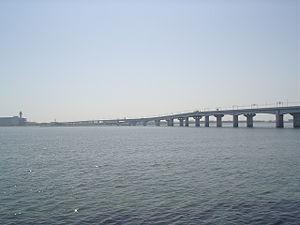
La ligne Meitetsu Aéroport est une ligne ferroviaire de la compagnie privée Meitetsu située à Tokoname, dans la préfecture d'Aichi au Japon. Elle permet l'accès à l'aéroport international du Chūbu.